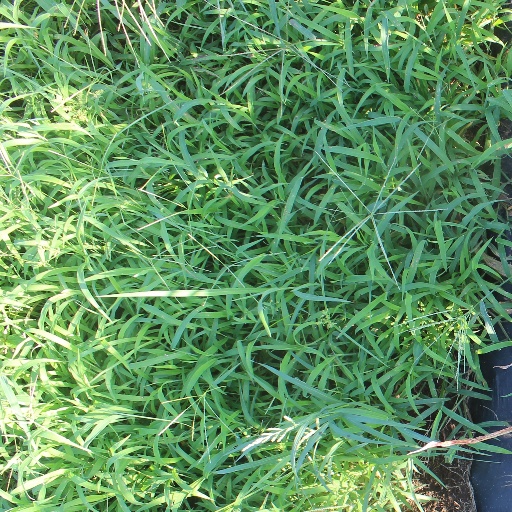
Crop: sorghum